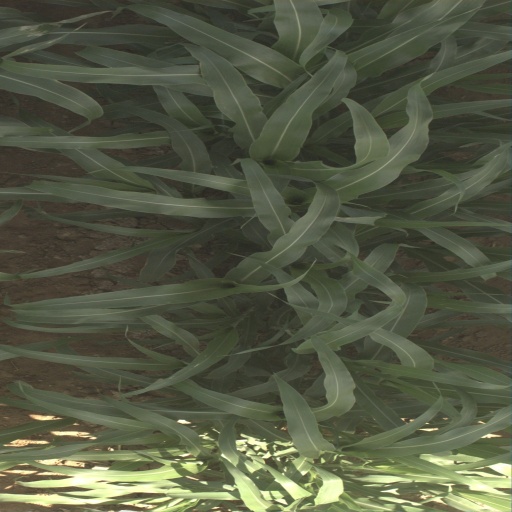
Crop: sorghum